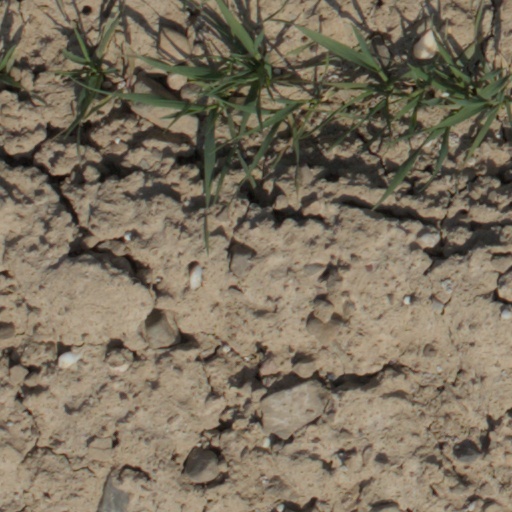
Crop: wheat